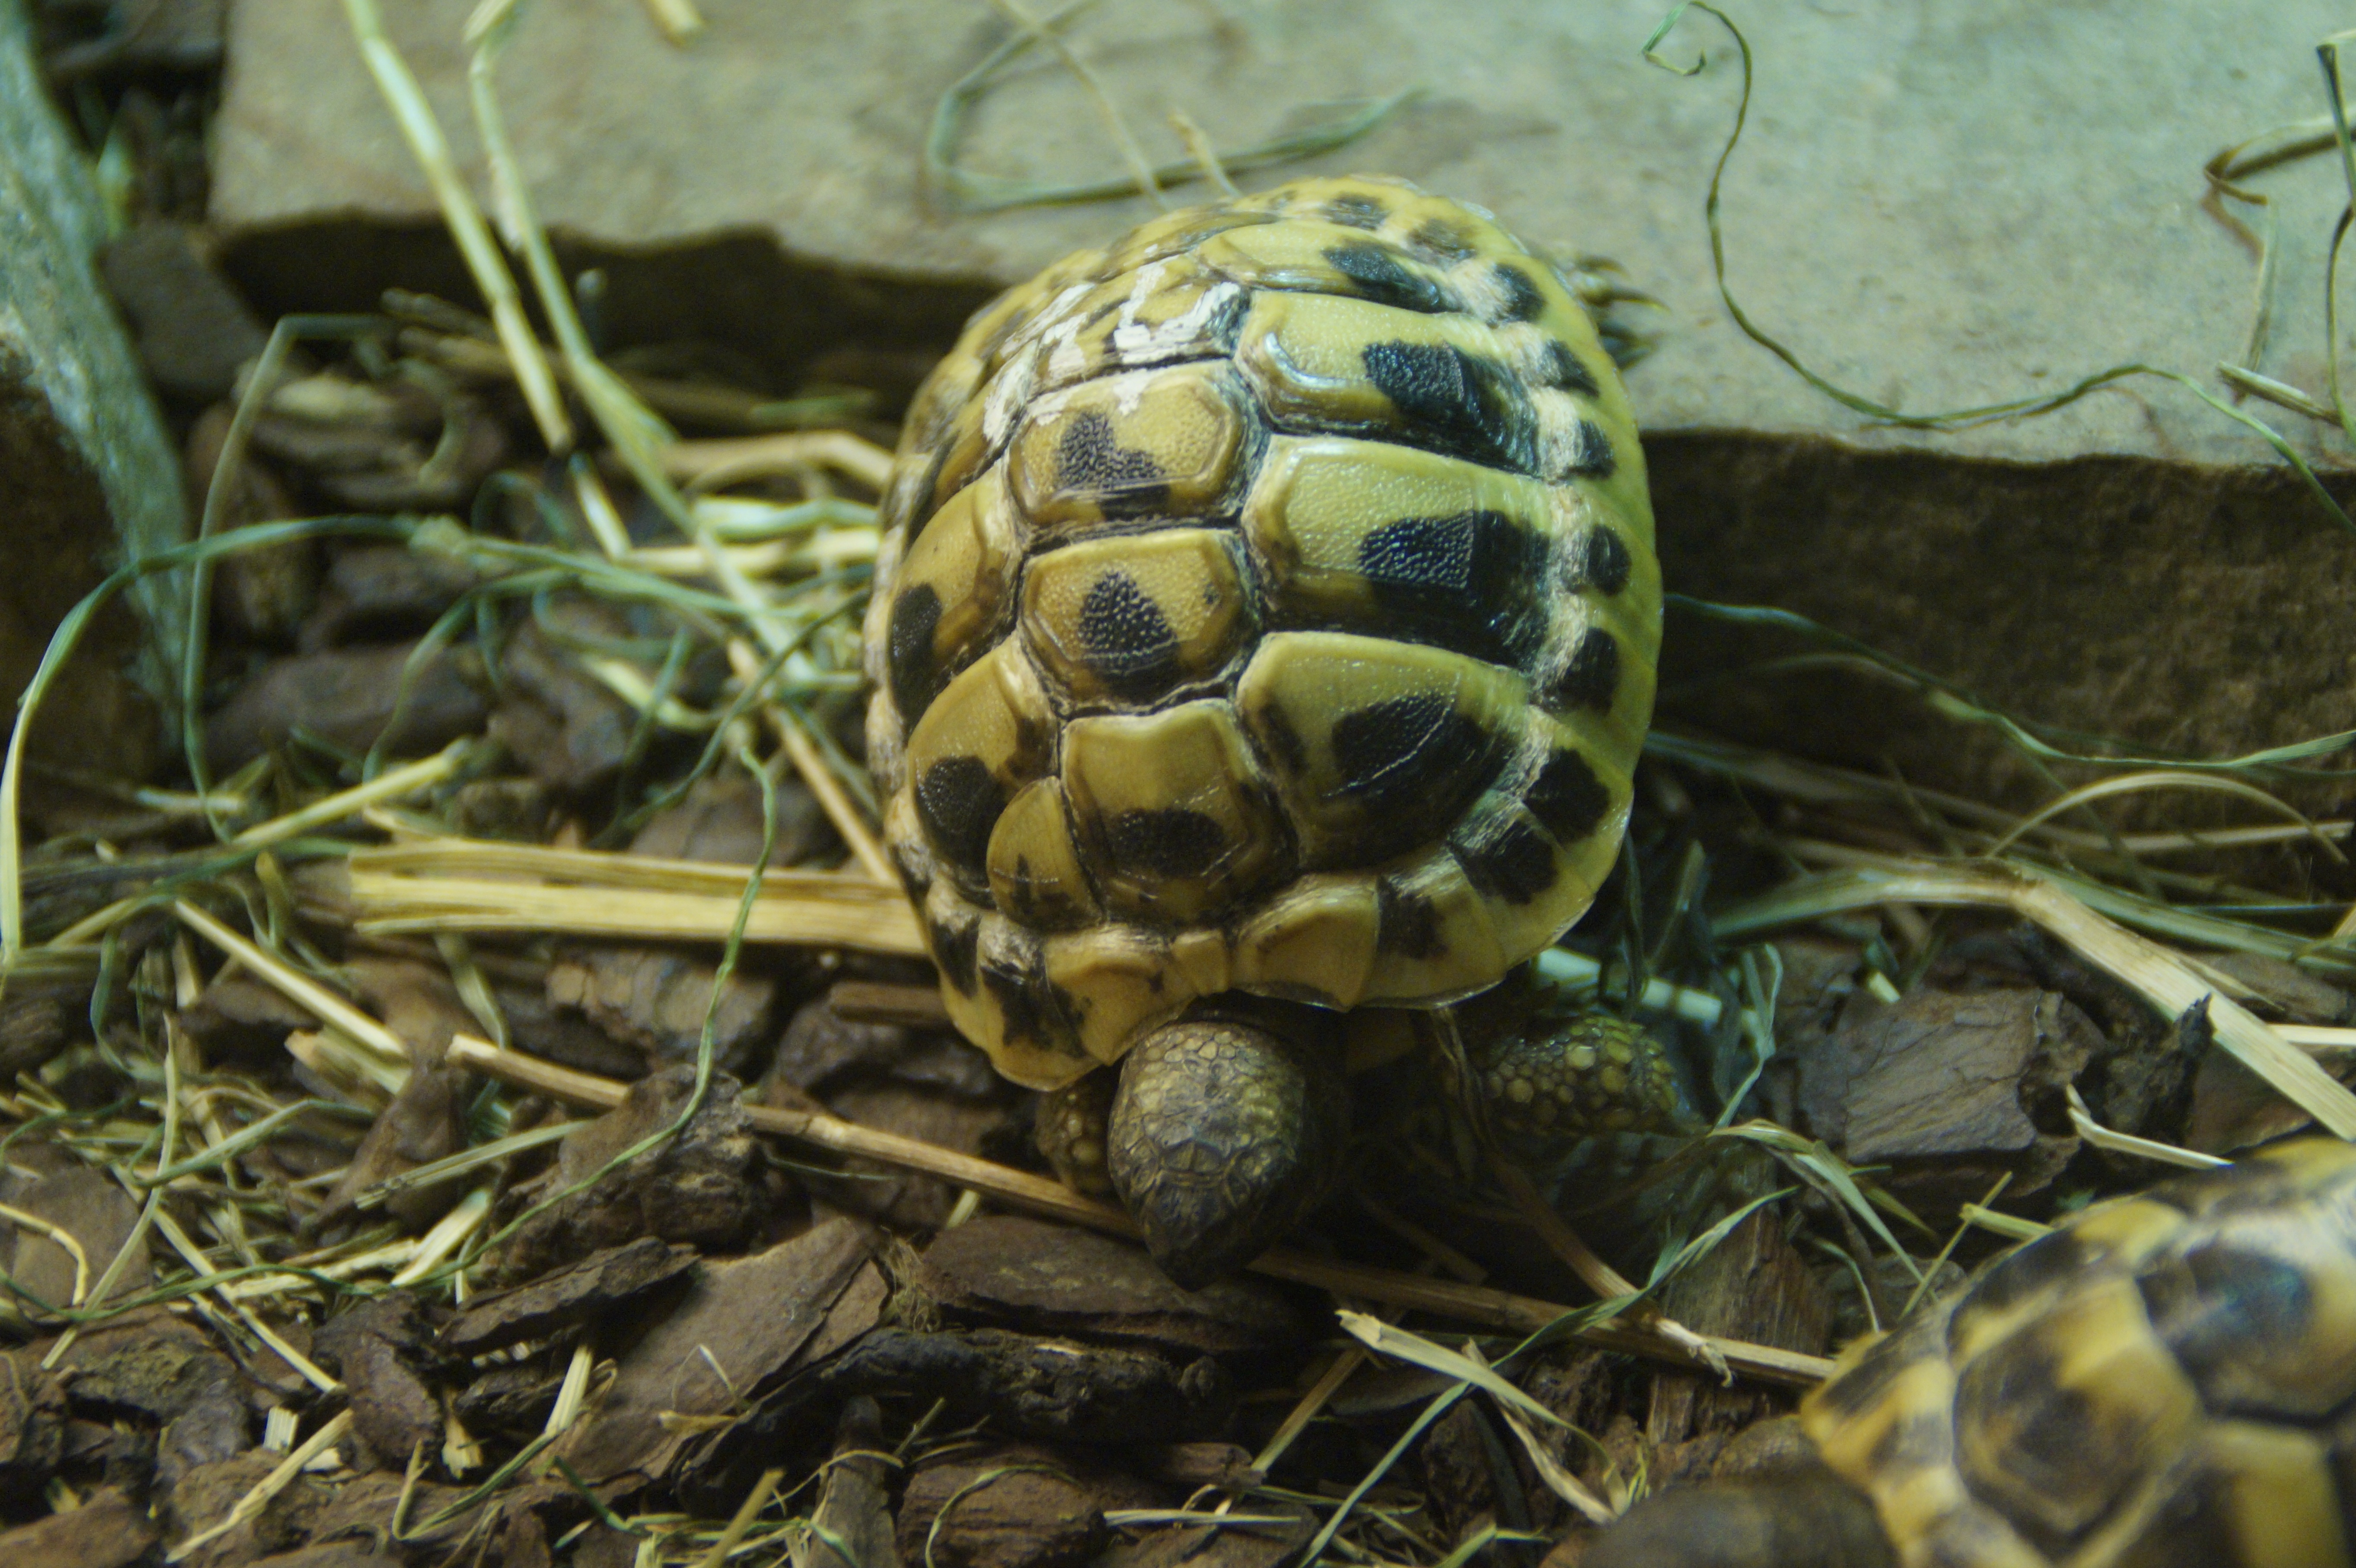
animal, wildlife, pattern, biology, turtle, reptile, fauna, drawing, tortoise, vertebrate, creature, terrarium, box turtle, juvenile, macro photography, young animal, panzer, tortoise shell, armored, terraristik, greek tortoise, baby turtle, emydidae